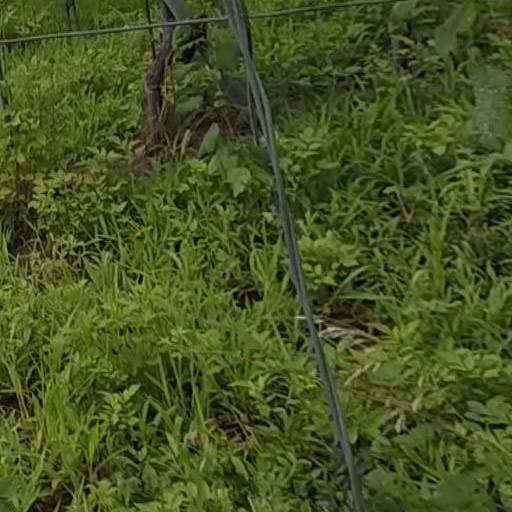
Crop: grape